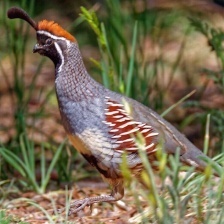
Species: GAMBELS QUAIL
Scientific name: CALLIPEPLA GAMBELII
ImageNet parent category: quail